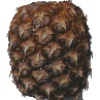
Label: Pineapple 1